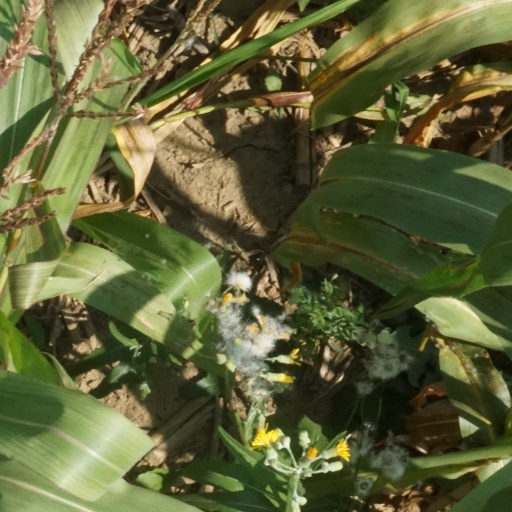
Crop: maize; corn